Burnside West Christchurch University Cricket Club

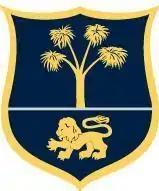

Burnside West Christchurch University Cricket Club or BWCUCC is a New Zealand cricket club that plays at Burnside Park, Christchurch. It is one of the oldest cricket clubs in Christchurch, having been established in 1905.